Microplate

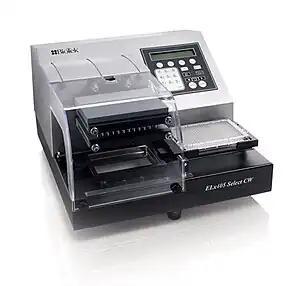
A commercial microplate washer

The earliest microplate was created in 1951 by a Hungarian, Dr. Gyula Takátsy, who machined six rows of 12 "wells" in Lucite. Subsequently, Dr. John Louis Sever modified the Hungarian design into a 96-well plate, which he published in 1962. However, common usage of the microplate began in the late 1980s when John Liner introduced a molded version. By 1990 there were more than 15 companies producing a wide range of microplates with different features. It was estimated that 125 million microplates were used in 2000 alone. The word "Microtiter" is a registered trademark of Thermo Electron OY (.)